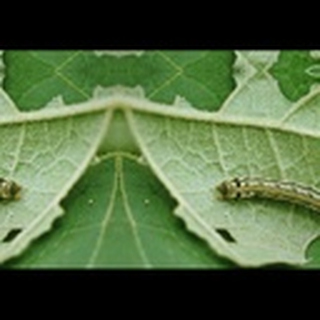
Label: cotton_army_worm